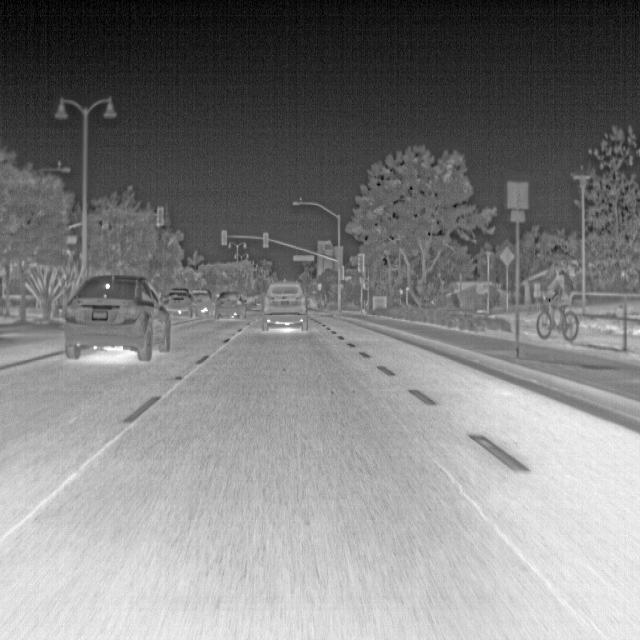
Detected objects:
label: person